Turks in Germany

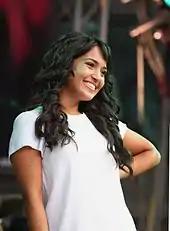
Bahar Kızıl is a founding member of the German pop group Monrose.

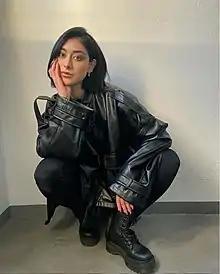
Elif Demirezer

Fatih Akin's films, which often examine the place of the Turkish diaspora in Germany, have won numerous awards and have launched the careers of many of its cast including "Short Sharp Shock" (1998) starring Mehmet Kurtuluş and İdil Üner; "Head-On" (2004) starring Birol Ünel and Sibel Kekilli; "Kebab Connection" (2004) starring Denis Moschitto; "The Edge of Heaven" (2007) starring Baki Davrak; and "Soul Kitchen" (2009) starring Birol Ünel.